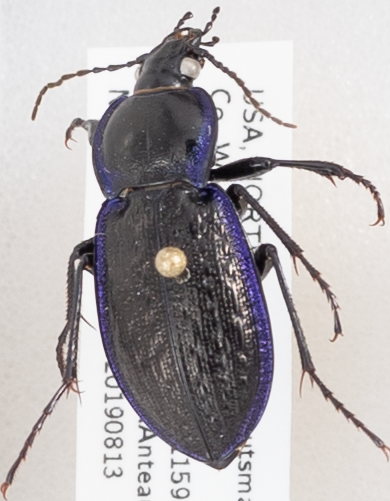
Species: Carabus serratus
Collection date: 2019-08-13
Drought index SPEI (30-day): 1.13
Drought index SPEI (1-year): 1.13
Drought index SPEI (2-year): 0.71